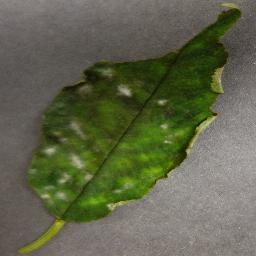
Label: Cherry___Powdery_mildew